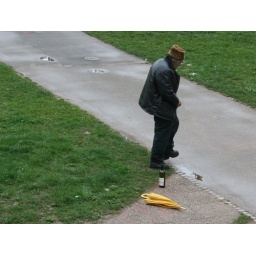
drunk, in brown hat, with yellow umbrella #02